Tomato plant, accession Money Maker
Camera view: bottom (45 deg); turntable rotation: 90 degrees
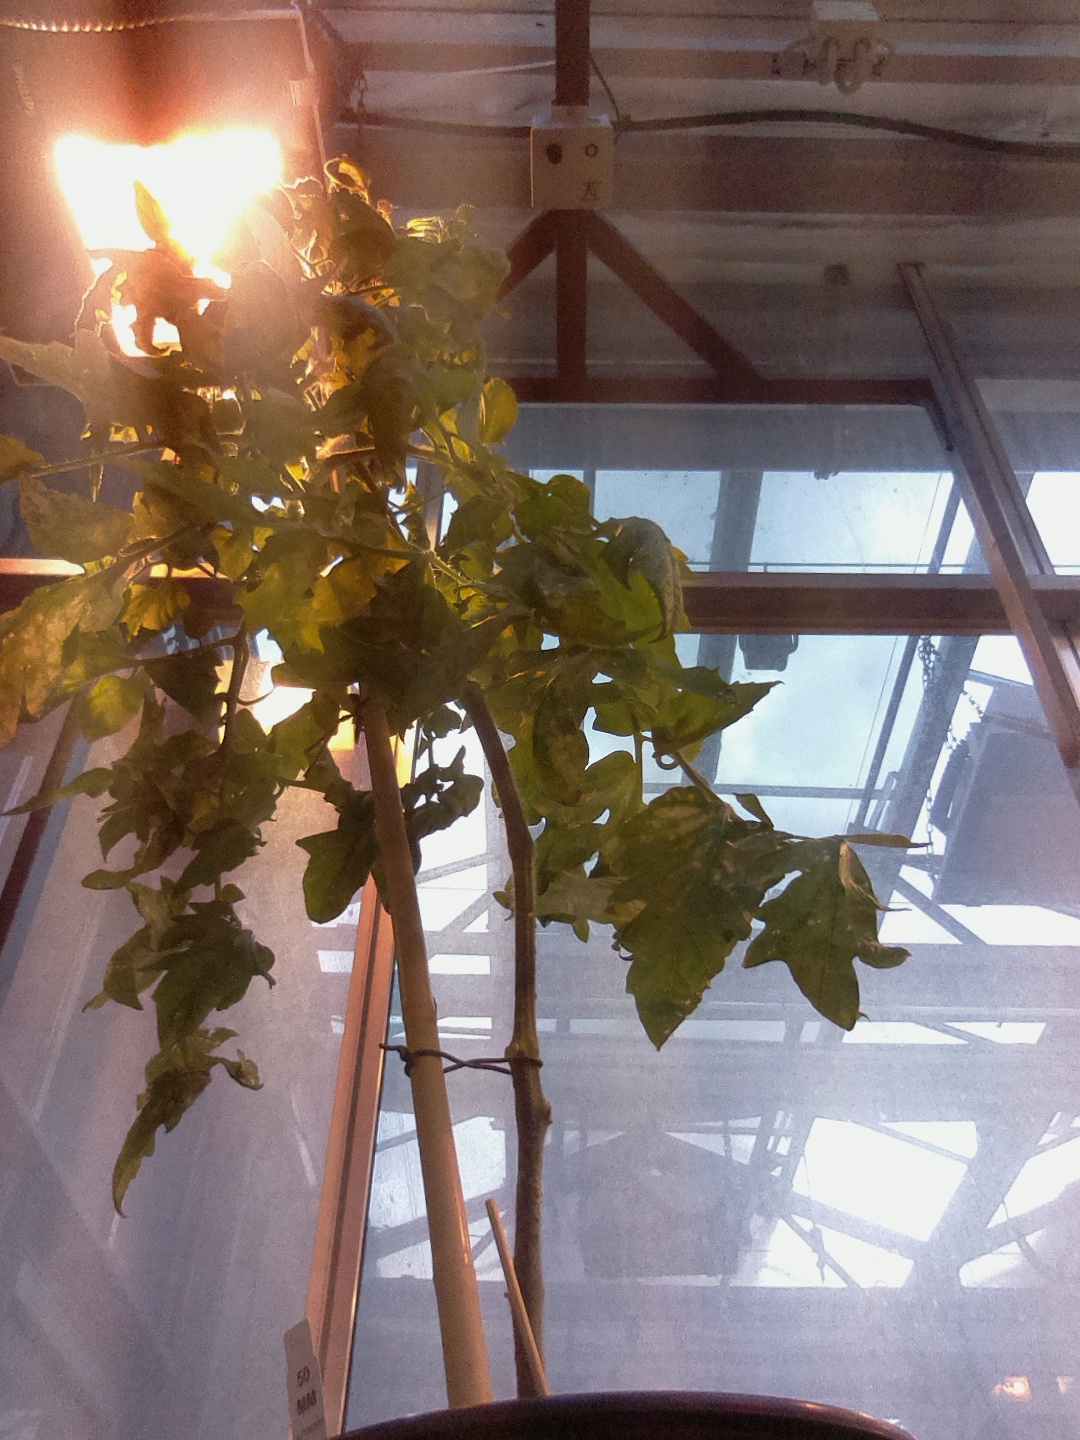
BBCH growth stage 76: 60%-70% of final fruit size